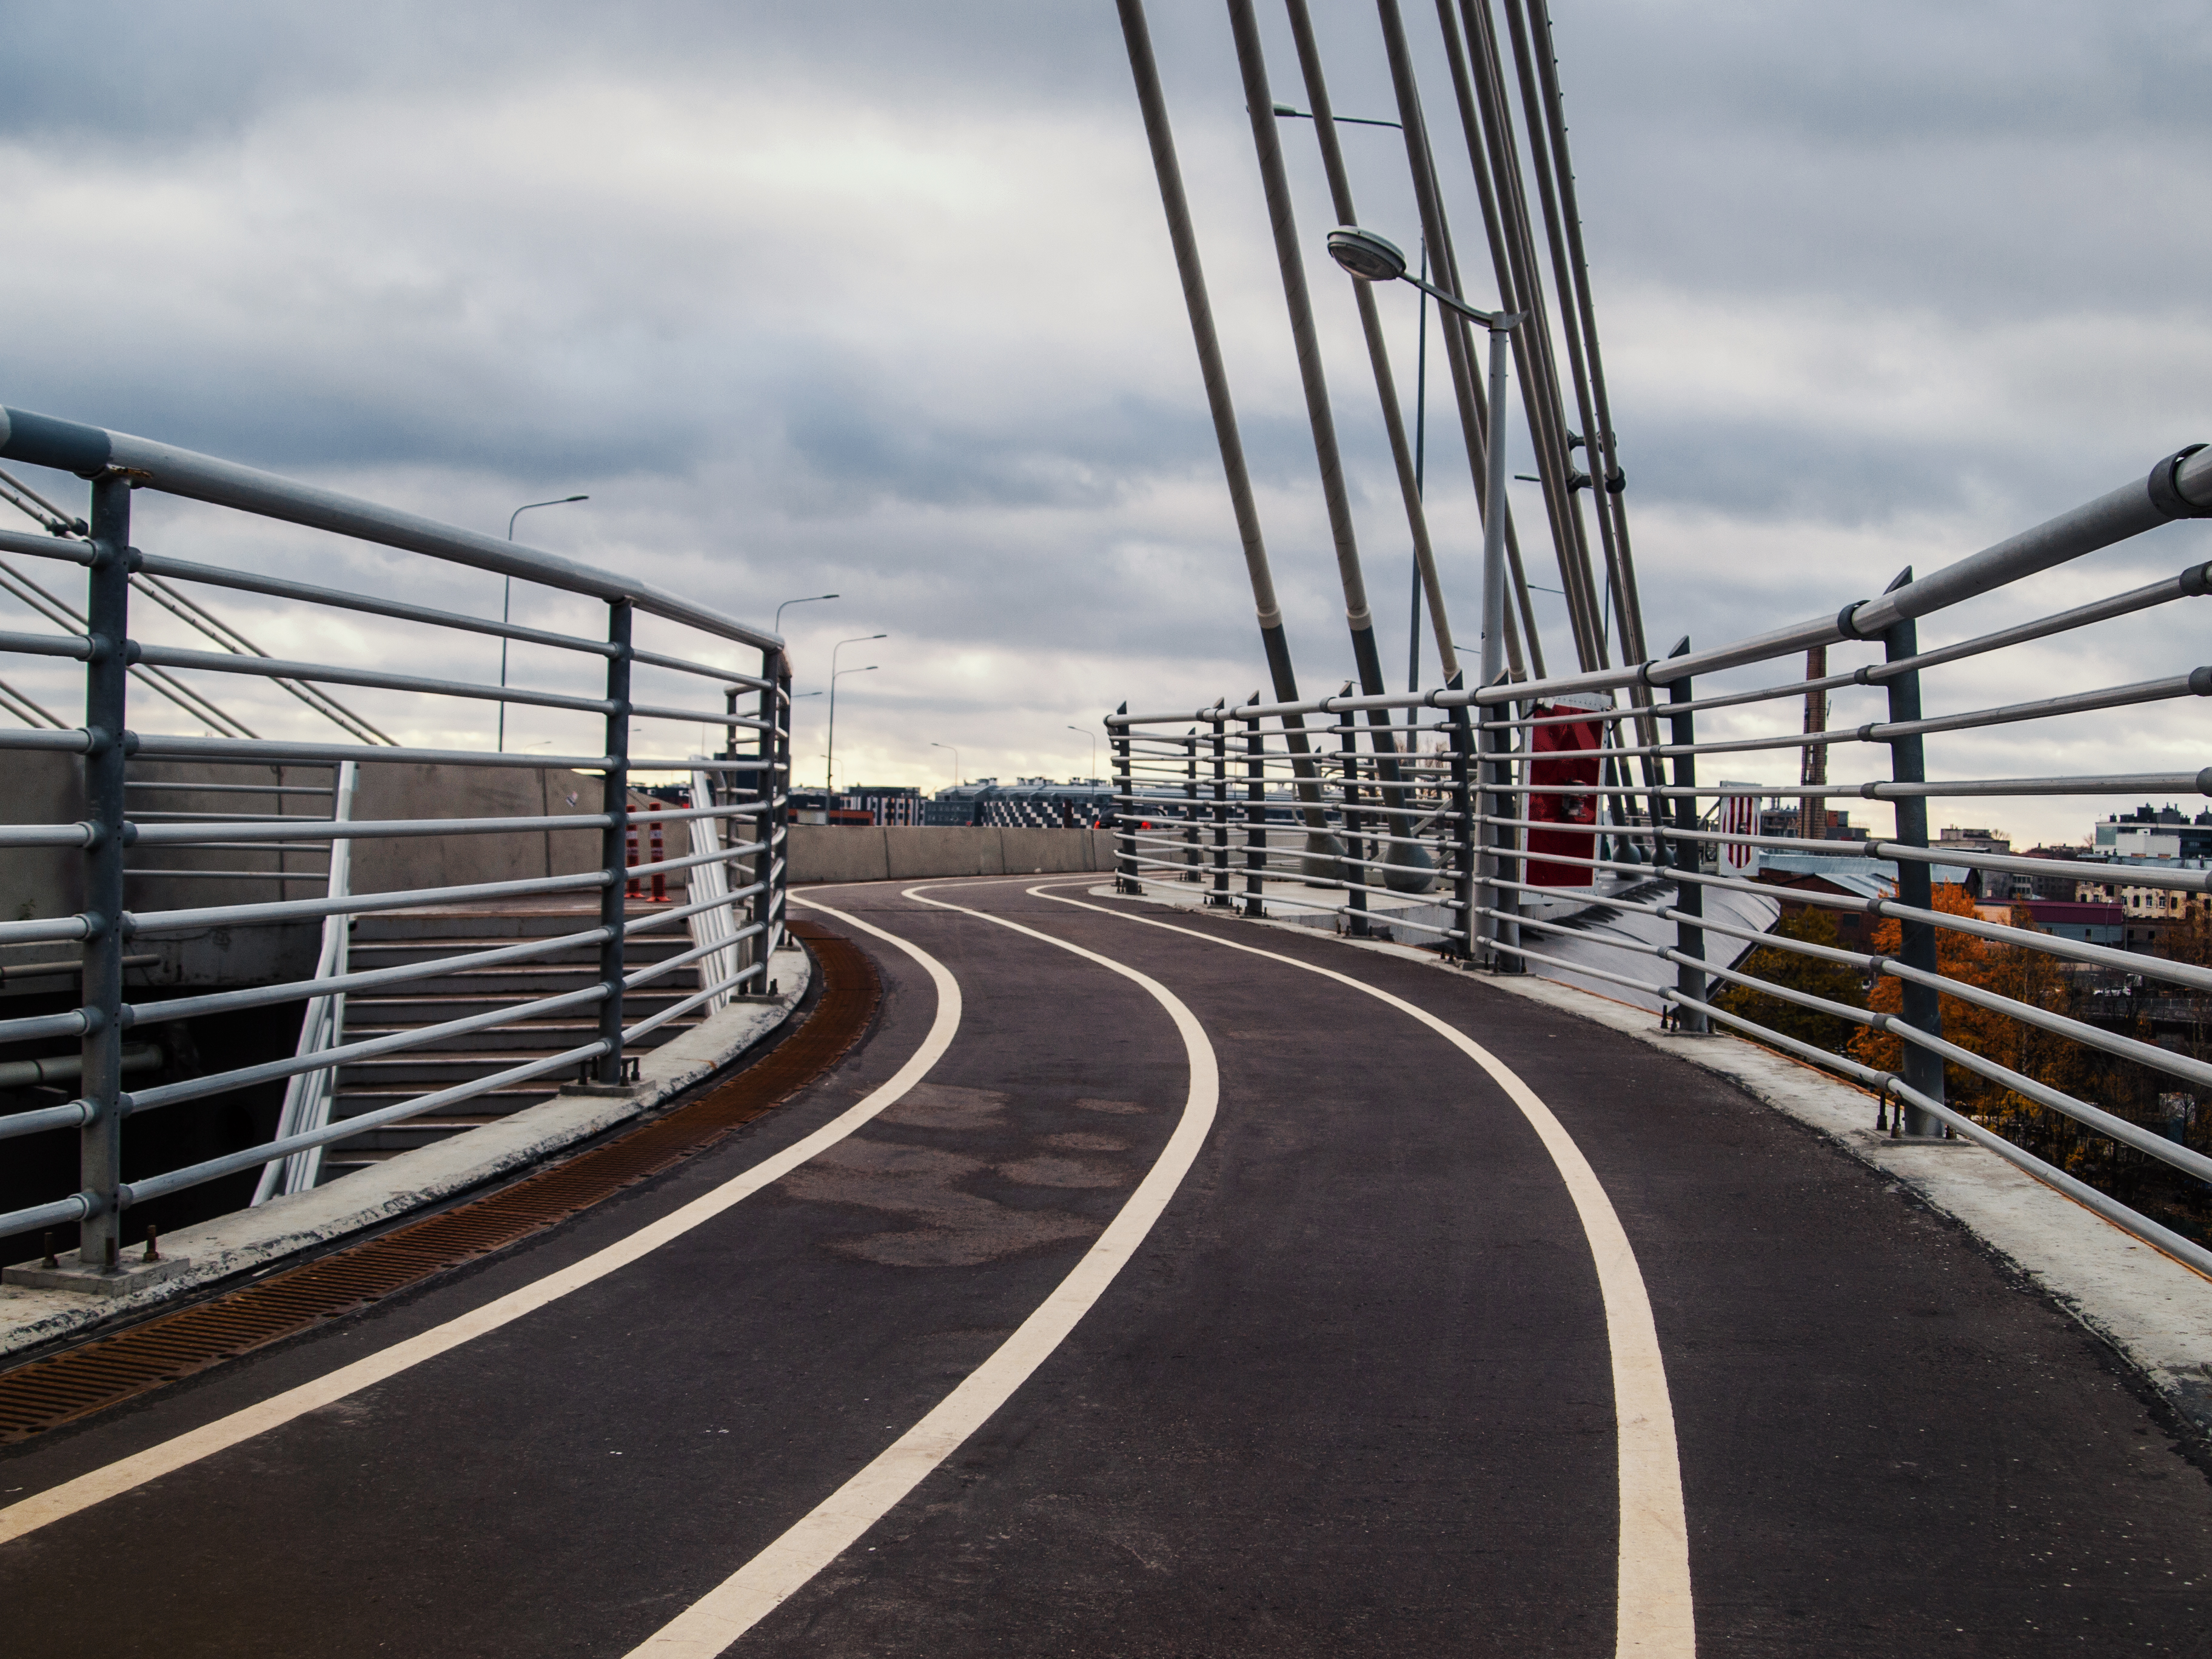
images, sky, cloud, road surface, asphalt, thoroughfare, road, tar, fence, bridge, composite material, horizon, metal, landscape, lane, nonbuilding structure, highway, overpass, guard rail, fixed link, symmetry, steel, handrail, girder bridge, freeway, wood, city, street, concrete bridge, transport